Gladys Huntington

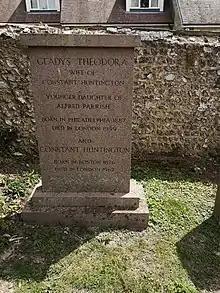
Memorial stone of Gladys Huntington, Amberley, West Sussex, England

Huntington was born Gladys Theodora Parrish in Philadelphia to a Quaker family on 13 December 1887. Her parents were Alfred Parrish and Katharine Broadwood Jennings. From a young age, she lived in New York, Paris, London, Biarritz, Rome, and "a villa on Lake Como."